Eduardo Stein

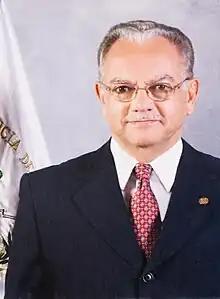
Official portrait

Eduardo Stein Barillas (born 20 October 1946) is a Guatemalan diplomat who served as the Vice President of Guatemala from 14 January 2004 to 14 January 2008, serving a concurrent four-year mandate with President Óscar Berger. He is currently the Joint Special Representative of the UN High Commissioner for Refugees and the International Organization for Migration for Venezuelan refugees and migrants.